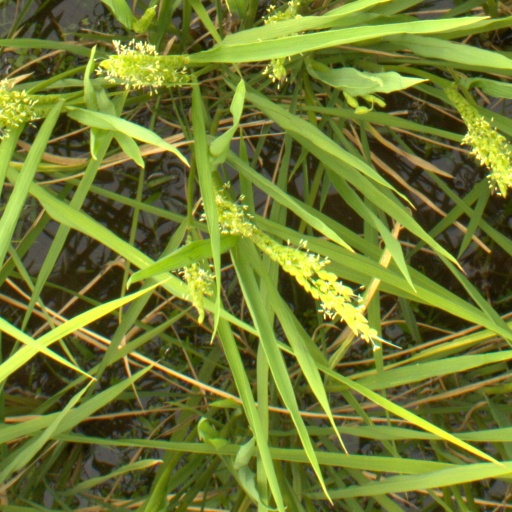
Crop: rice